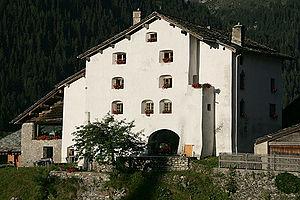
Cette liste présente les biens culturels d'importance nationale dans le canton des Grisons. Cette liste correspond à l'édition 2009 de l'Inventaire Suisse des biens culturels d'importance nationale pour le canton des Grisons. Il est trié par commune et inclus : 174 bâtiments séparés, 16 collections et 38 sites archéologiques.